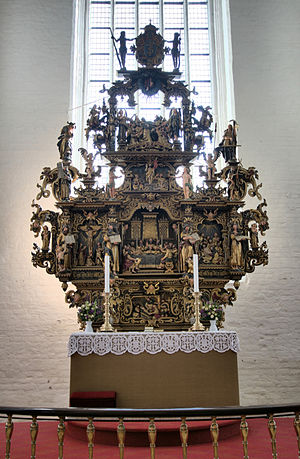
Lorentz Jørgensen
Altertavlen i Sankt Nicolai Kirke i Køge - et af Lorentz Jørgensens værker
Sankt Nicolai Kirke, Køge. Altertavle af Lorentz Jørgensen, (født før 1644, død før 1681)
Lorentz Jørgensen var en dansk snedker og billedskærer.